Orlando M. Barnes

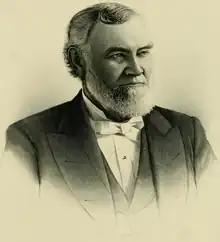
Orlando M. Barnes

Born in Cato, Cayuga County, New York, Barnes moved with his parents to Aurelius, Ingham County, Michigan, in 1837. Barnes went to the local schools and then graduated from University of Michigan. He studied law at the University of Michigan and was admitted to the Michigan bar. Barnes practiced law and then was involved with the railroad business. He served as prosecuting attorney for Ingham County. In 1862 and 1863, Barnes served in the Michigan House of Representatives and was a Democrat. In 1877, Barnes served as Mayor of Lansing, Michigan. His son Orlando F. Barnes also served as mayor of Lansing, Michigan. Barnes died in Lansing, Michigan.